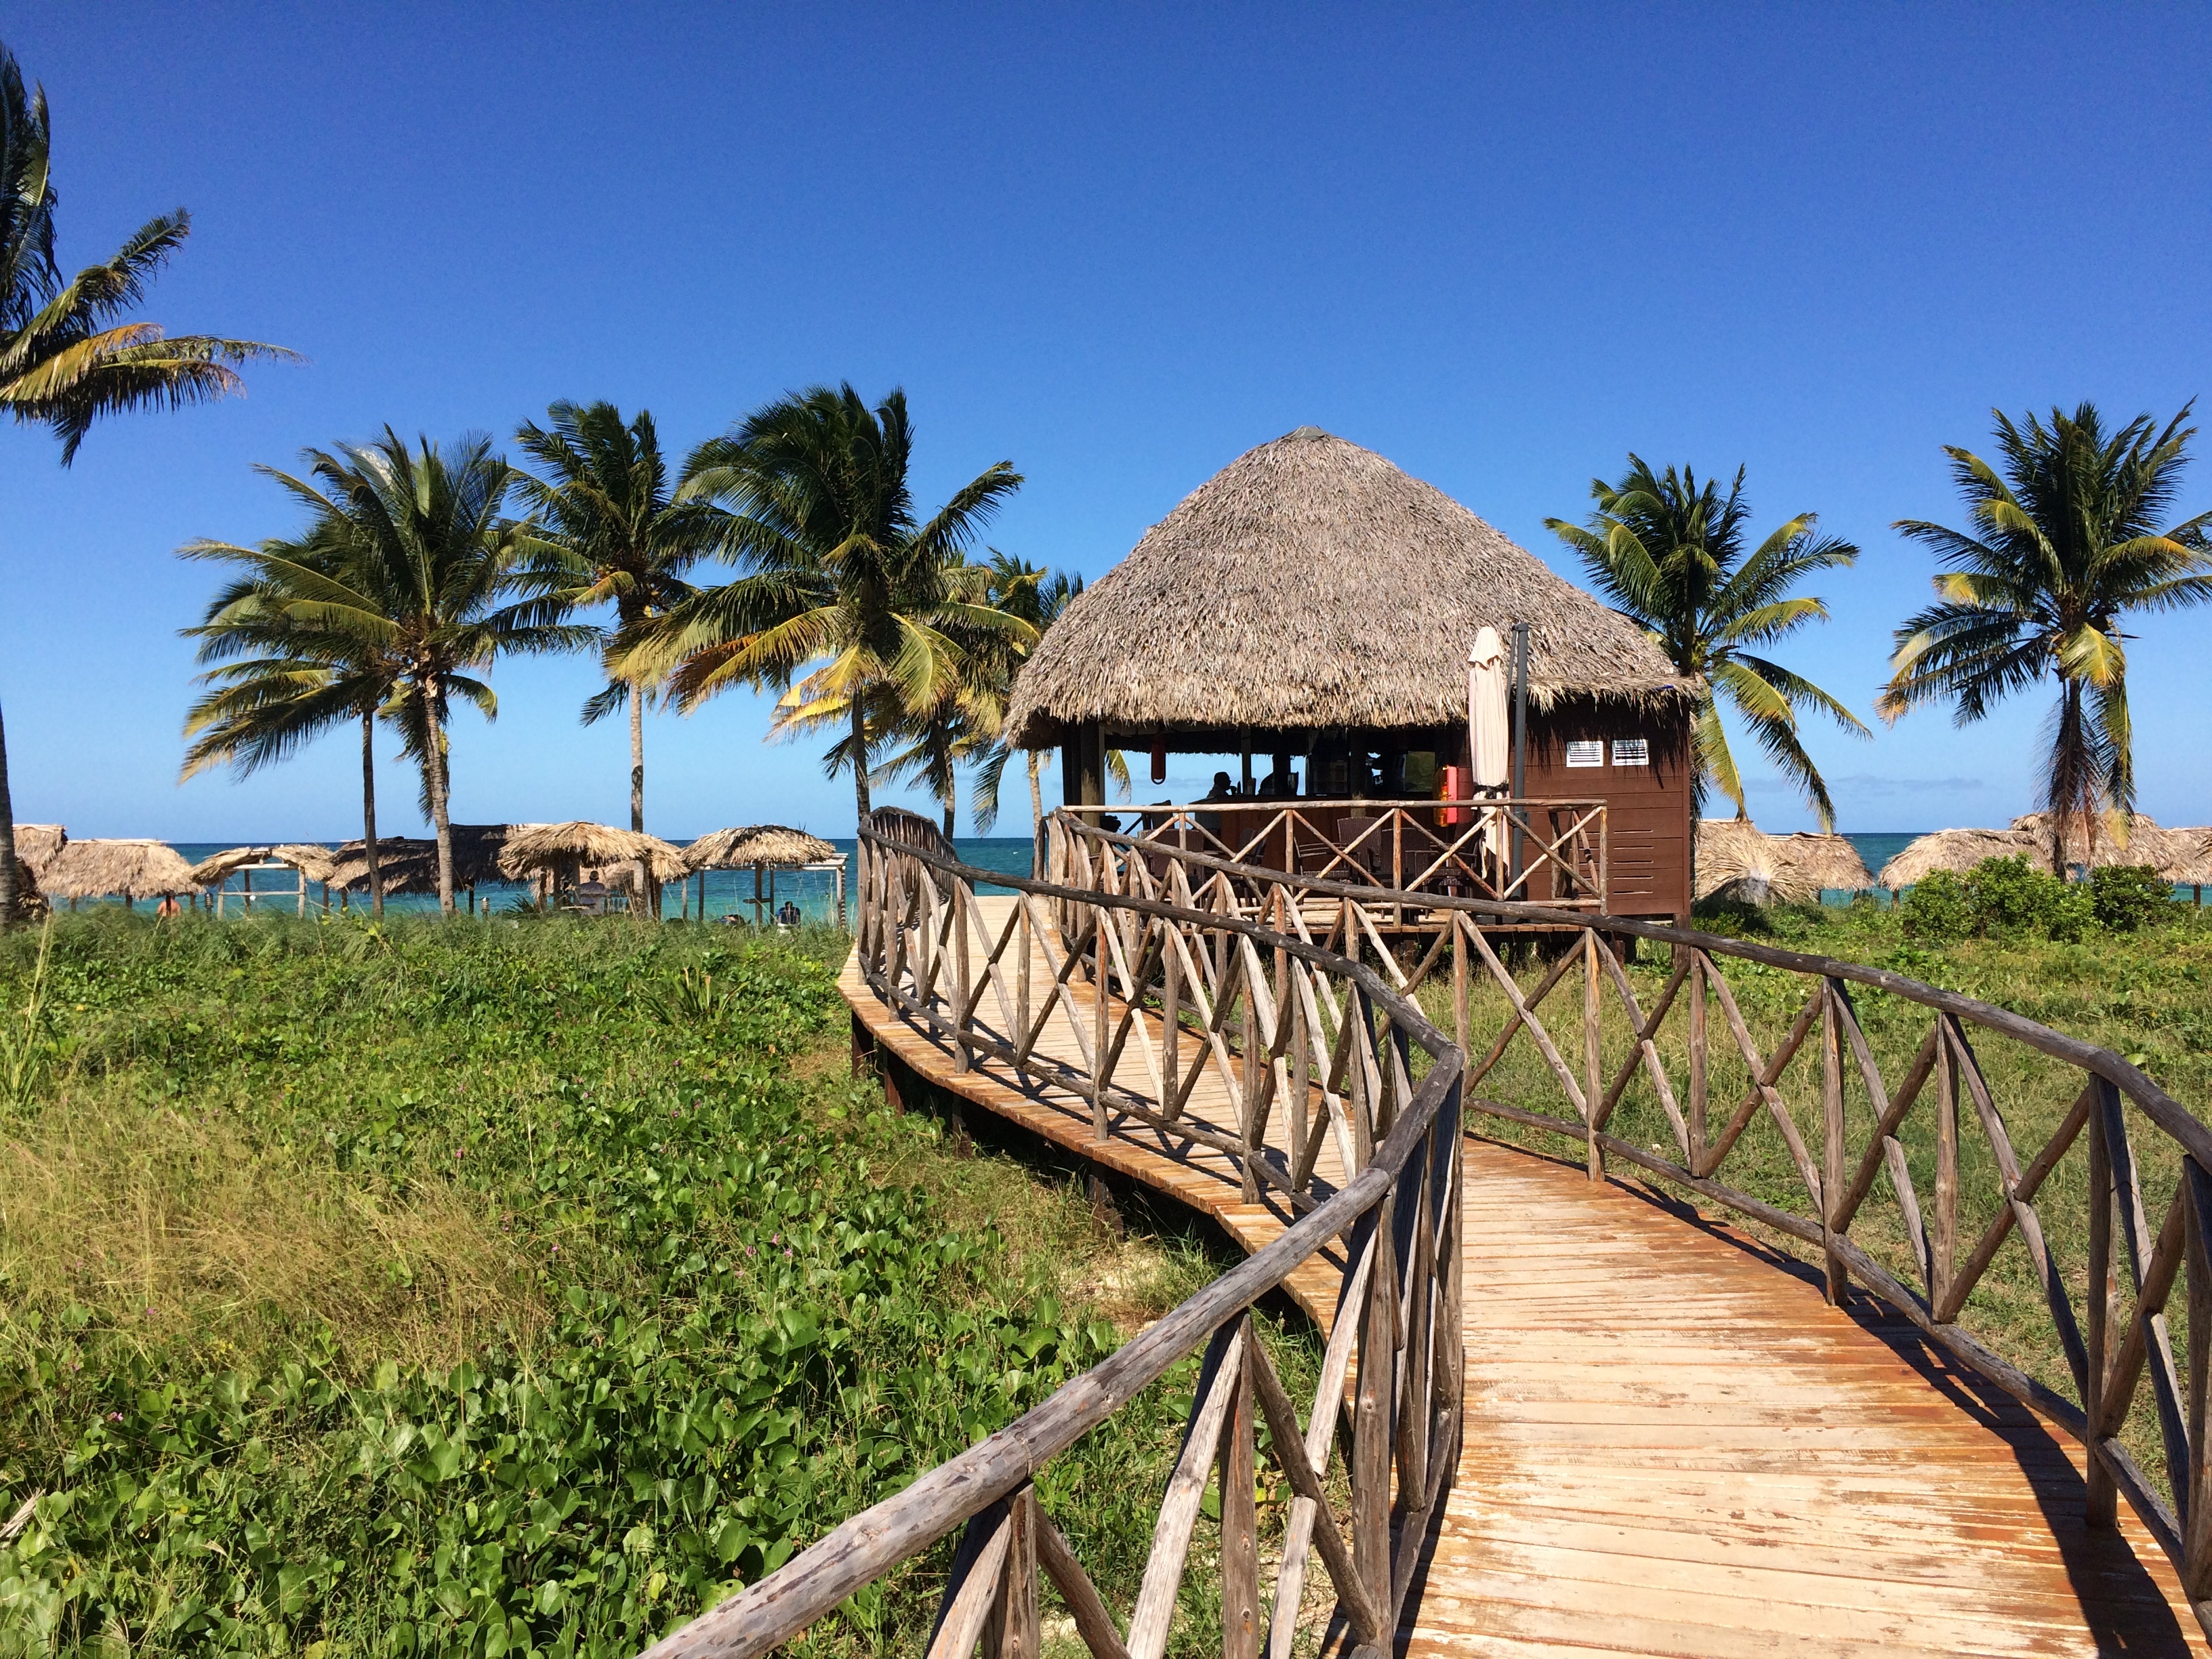
beach, sea, coast, ocean, walkway, vacation, hut, village, jungle, holiday, bay, island, tourism, cuba, resort, caribbean, palm trees, tropics, arecales, cayococo